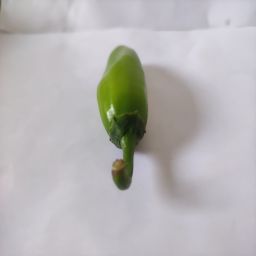
Crop: New Mexico Green Chile
Quality: Unripe